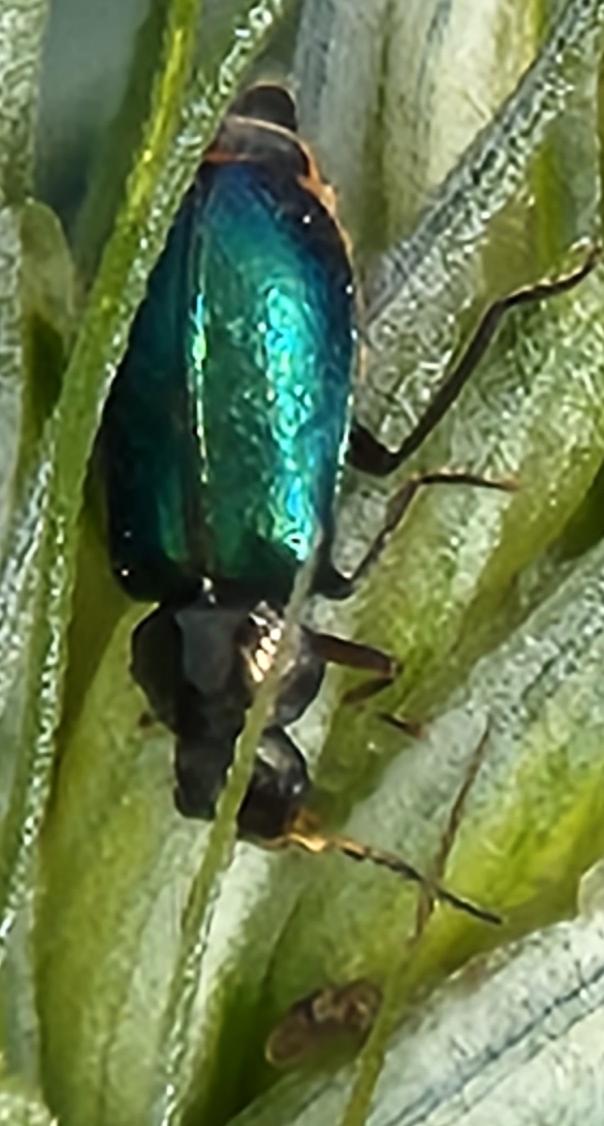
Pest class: predators